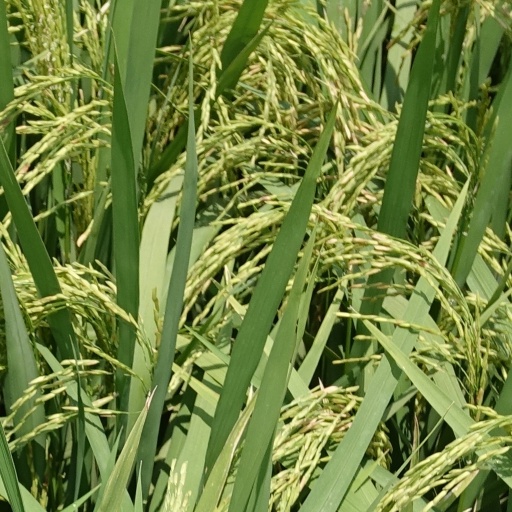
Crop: rice